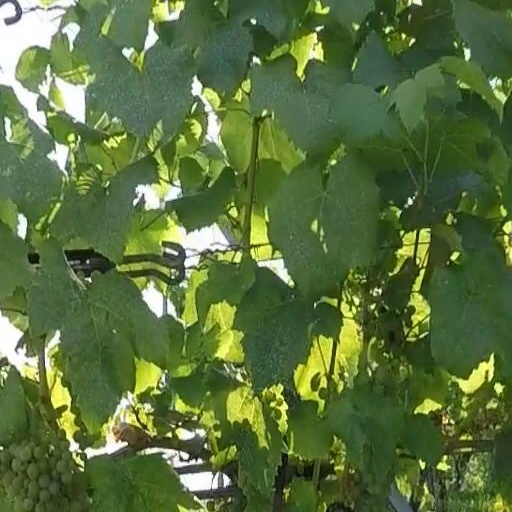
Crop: grape